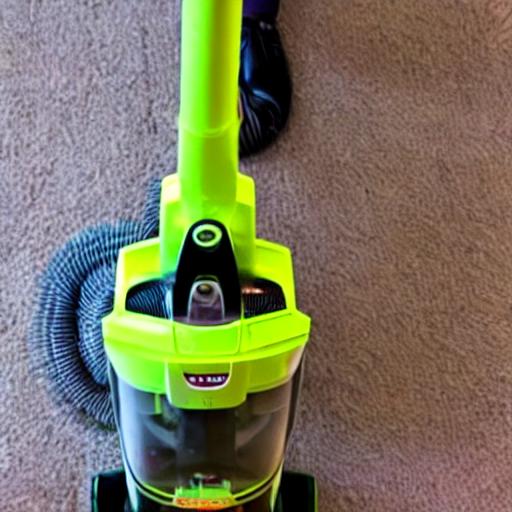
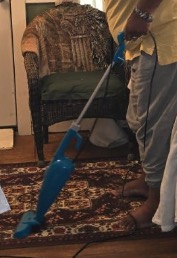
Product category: items_vacuum
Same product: no